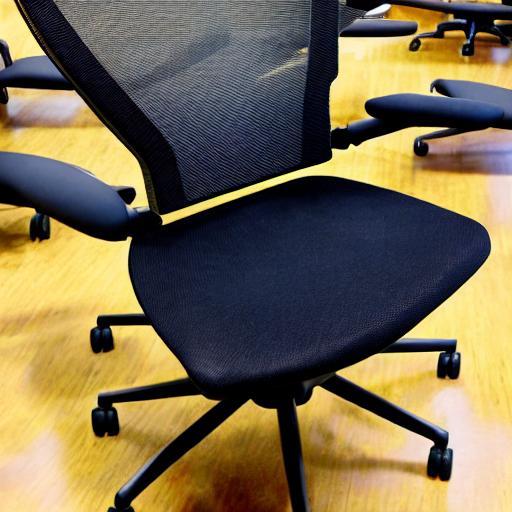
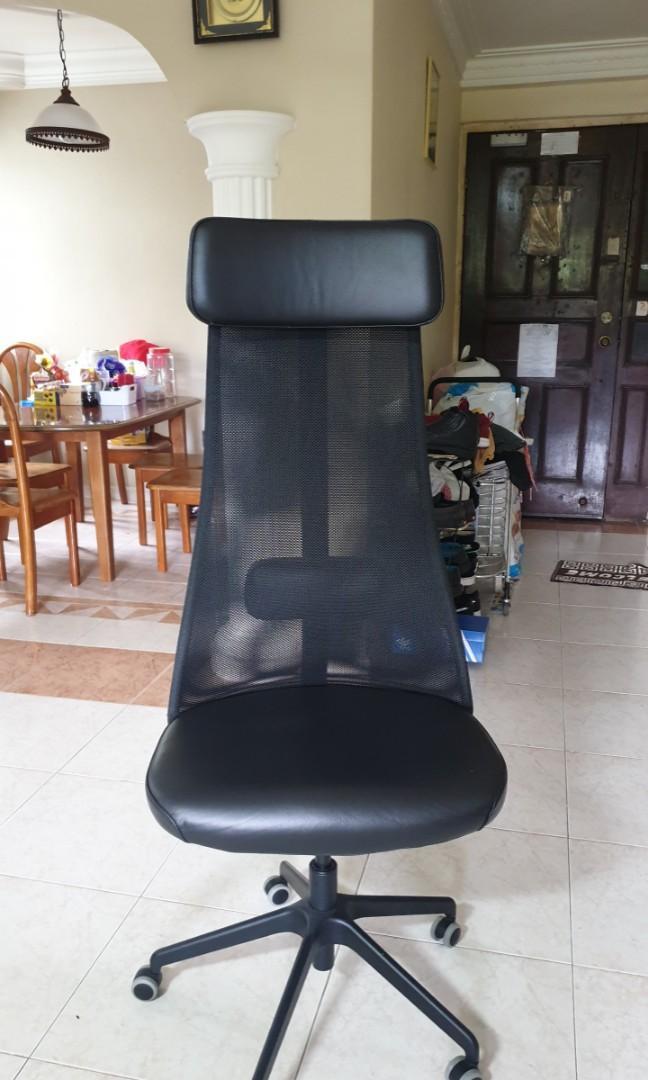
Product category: items_chair
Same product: no